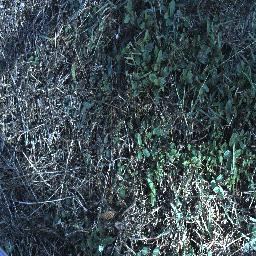
Label: chinee_apple